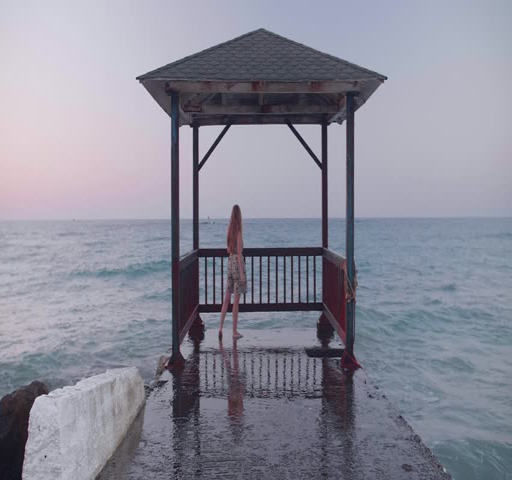
young beautiful woman walking on pier in midi dress at sunset .